Invisible College

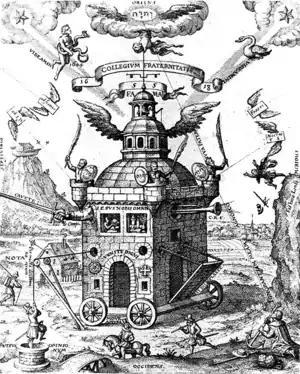
Emblematic image of a Rosicrucian College; illustration from "Speculum sophicum Rhodo-stauroticum", a 1618 work by Theophilus Schweighardt. Frances Yates identifies this as the "Invisible College of the Rosy Cross".

Invisible College is a term used to describe a non public network of researchers operating in an informal way. Originally used to describe the early association of the Enlightenment-era Royal Society of London, which consisted of a number of natural philosophers such as Robert Boyle and Christopher Wren, the term has been of considerable interest to scholars since the 1960s with the research of Derek Price and Donald Beaver. Research on this topic has focused closely on law schools and the sciences.